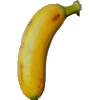
Label: banana_lady_finger